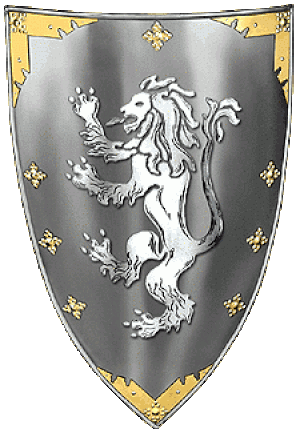
Écu (bouclier)